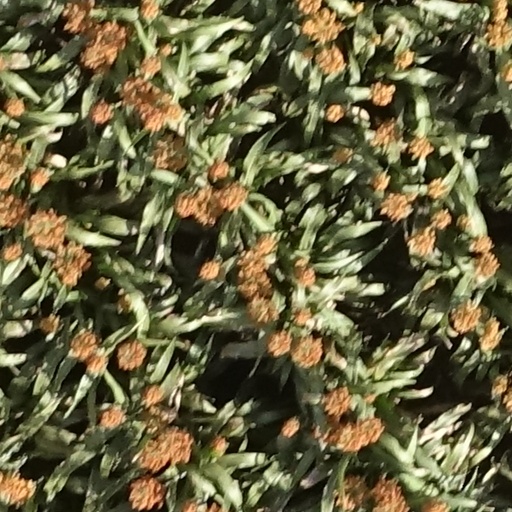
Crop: sorghum